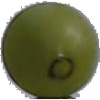
Label: Grape White 4